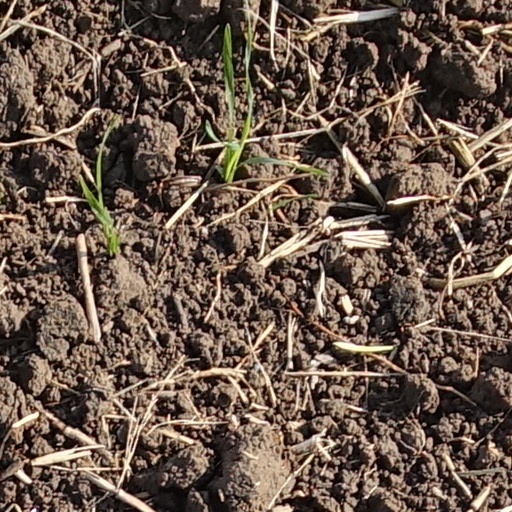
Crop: wheat